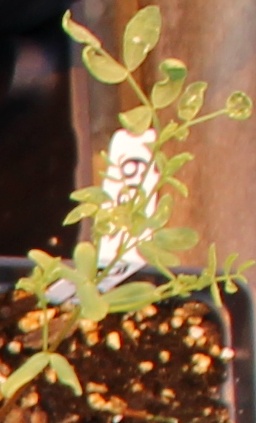
Label: Lentil